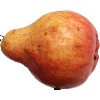
Label: red_pear